Secondary hyperparathyroidism

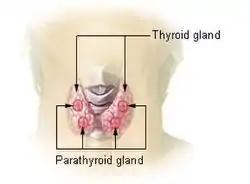
Thyroid and parathyroid.

Secondary hyperparathyroidism is the medical condition of excessive secretion of parathyroid hormone (PTH) by the parathyroid glands in response to hypocalcemia (low blood calcium levels), with resultant hyperplasia of these glands. This disorder is primarily seen in patients with chronic kidney failure. It is sometimes abbreviated "SHPT" in medical literature.